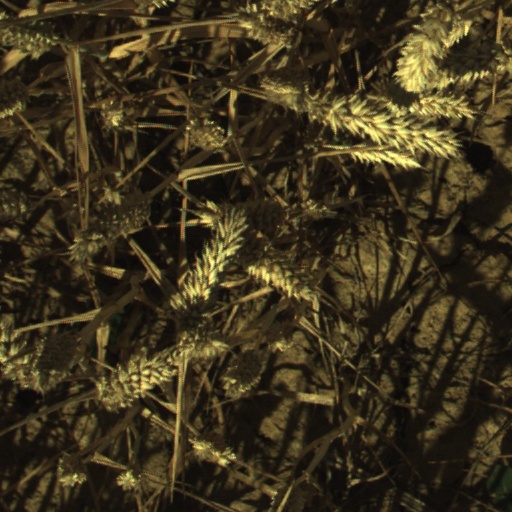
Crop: wheat